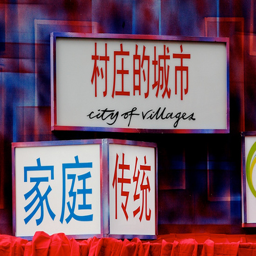
Colorful rectangular signage displayed against blue and red toned background.
one box on top of another one with Chinese Kanji that say, "City of villages."
A bunch of signs written in another language
The colorful sign is written in two languages.
A bunch of buildings in an Asian country translated into English.